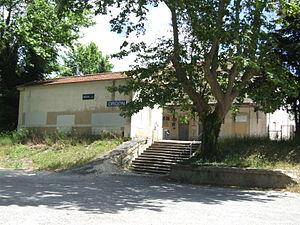
gare d’Orgon dans les Bouches-du-Rhône.
La gare d'Orgon est une gare ferroviaire française située sur le territoire de la commune d'Orgon, dans le département des Bouches-du-Rhône, en région Provence-Alpes-Côte d'Azur.